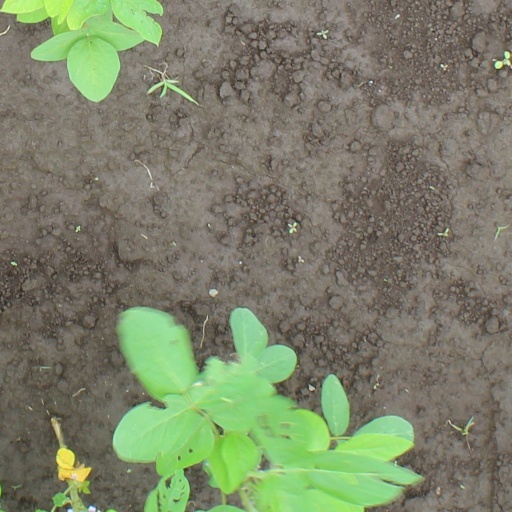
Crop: soybean